Nana (echos)

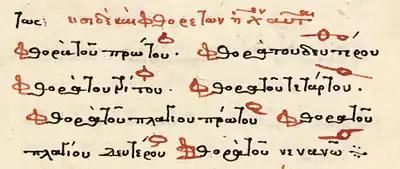
List of 7 phthorai used for transposition in a 17th-century Papadike (GB-Lbl Ms. Harley 5544, f. 5v).

In this very particular sense, the term "phthora" did neither refer to nenano nor nana, but simply meant the use of a transposition sign in order to indicate the precise place of a temporary transposition.